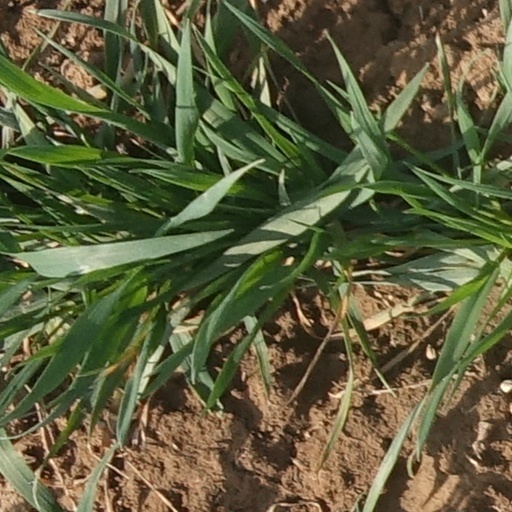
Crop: wheat